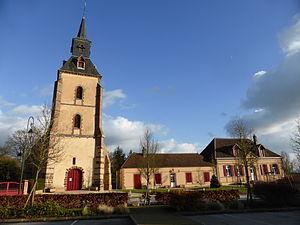
Bibliothèque et église Saint-Jean de Belhomert, en Eure-et-Loir.
Belhomert-Guéhouville est une commune française située dans le département d'Eure-et-Loir en région Centre-Val de Loire. Appartenant au Thymerais, elle se situe à la frontière avec le Perche. Son histoire est intimement liée aux seigneurs de Châteauneuf-en-Thymerais. L'un d'eux, Hughes Iᵉʳ, y fonda un monastère qui subsista jusqu’à la Révolution.